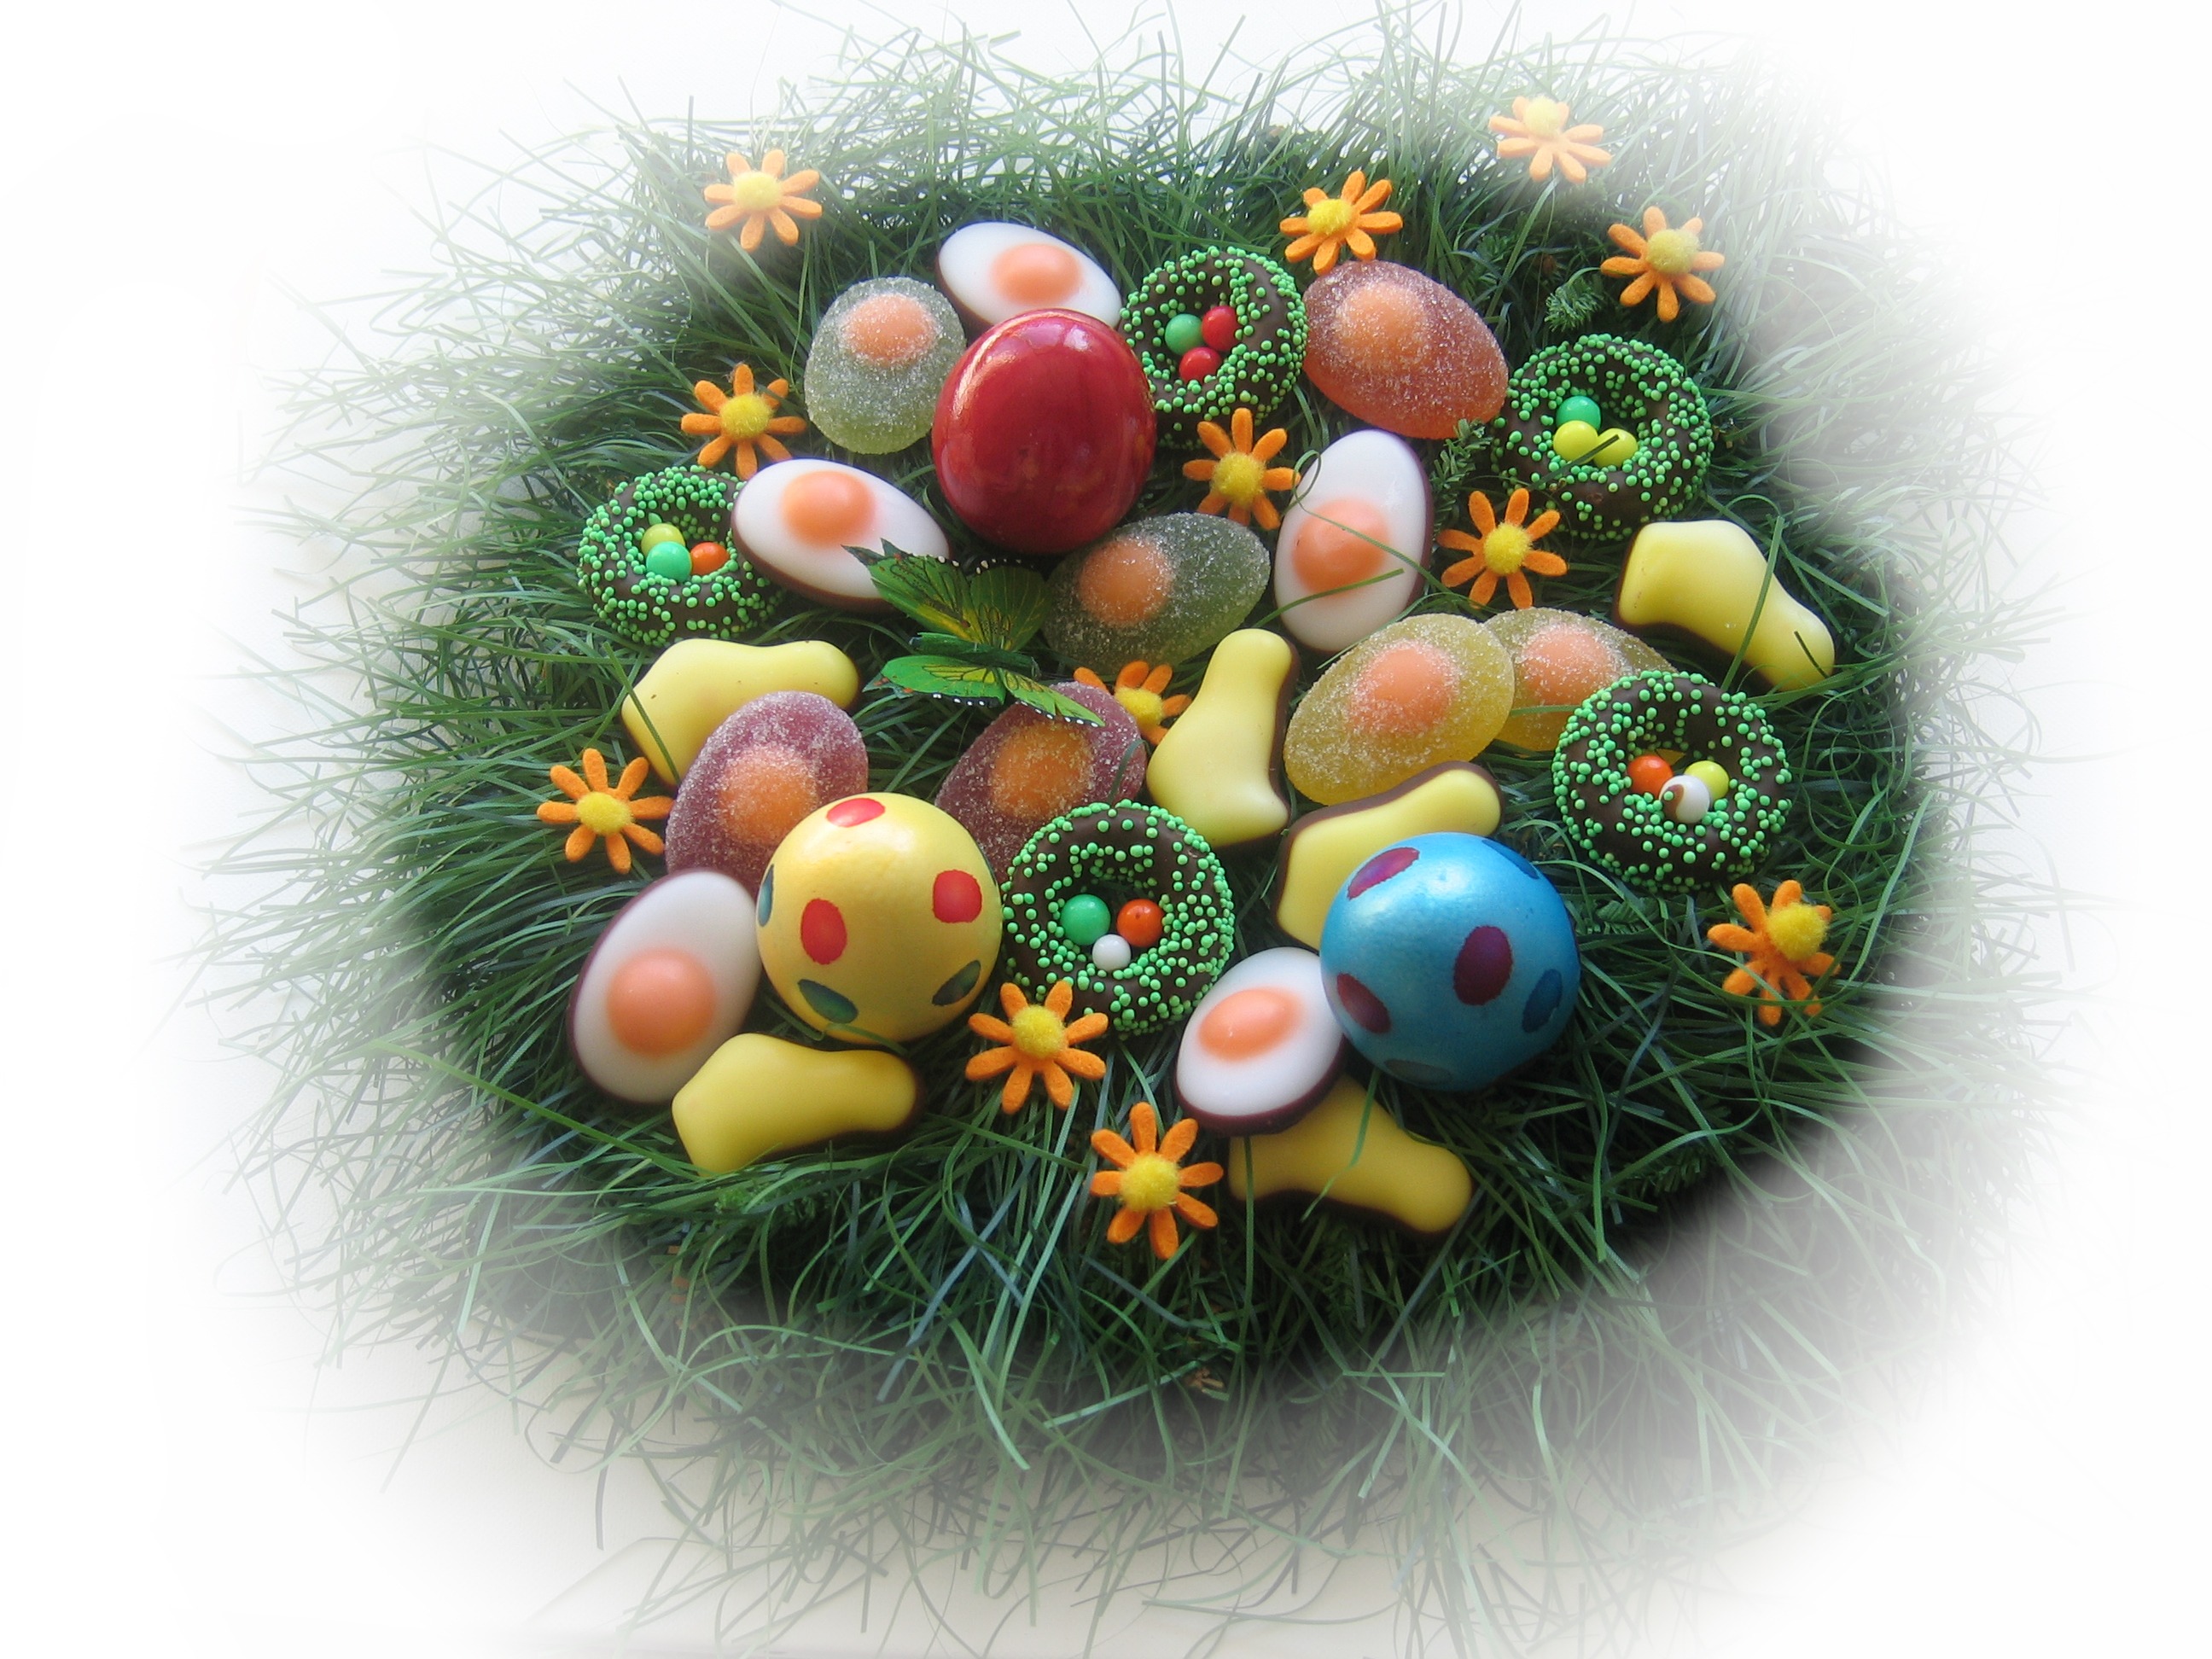
branch, food, color, paint, colorful, basket, christmas tree, egg, painting, christmas decoration, art, motif, easter, floristry, easter eggs, easter egg